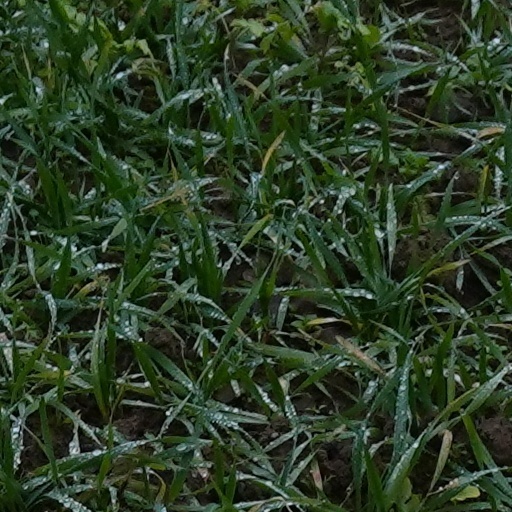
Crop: wheat